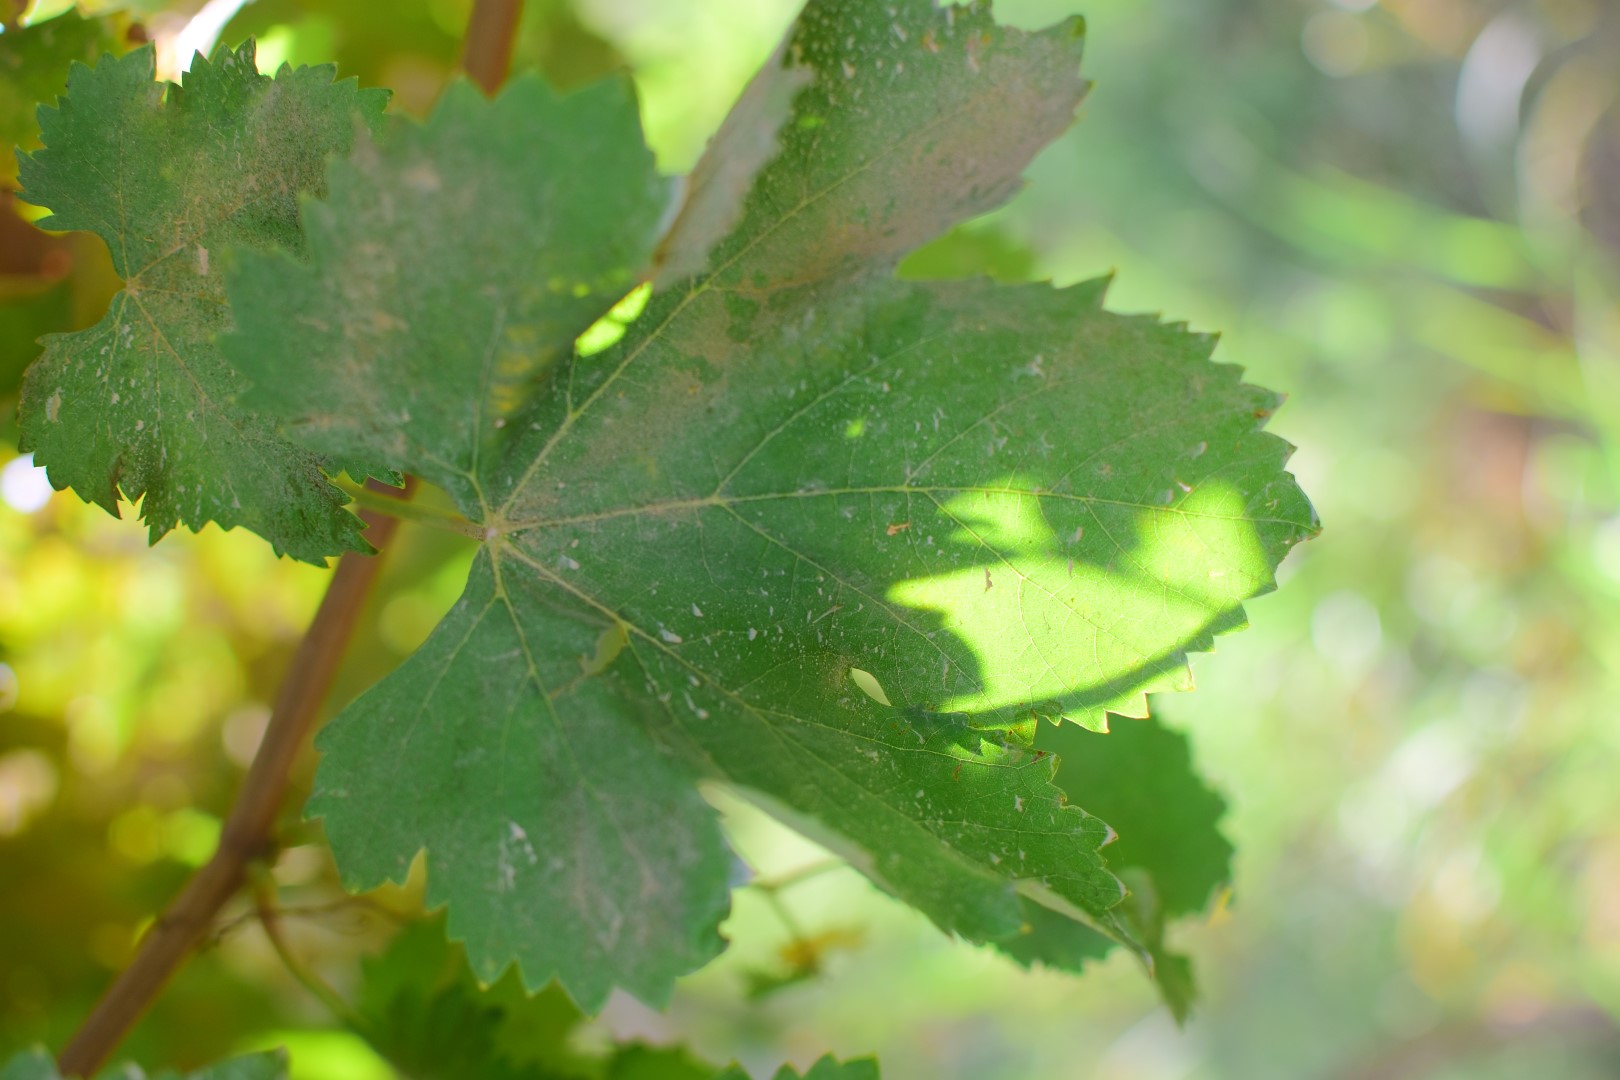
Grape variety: Deas Al-Annz